Dimitar Kondovski

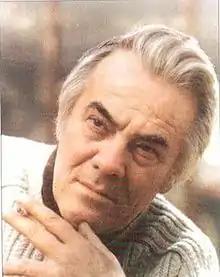
Dimitar Kondovski

Dimitar Kondovski (1927–1993) was a Macedonian painter, critic and professor.